Makin Airport

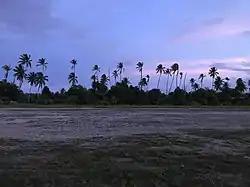

Makin Airport is the airport serving Makin, Kiribati.